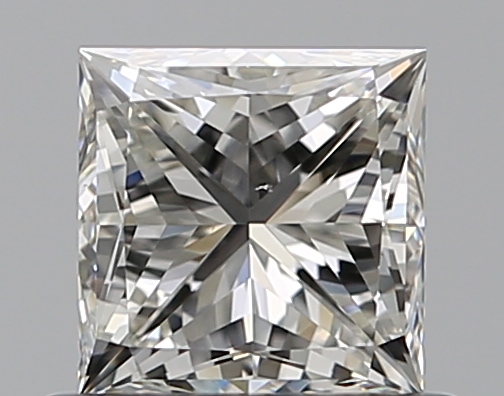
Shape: princess
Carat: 0.7
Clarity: VS2
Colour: J
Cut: VG
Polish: EX
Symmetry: VG
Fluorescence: F
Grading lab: GIA
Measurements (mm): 4.69 x 4.66 x 3.53